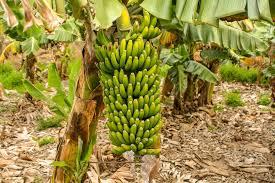
Migomba mingi ya ndizi yanaonekana yamepandwa kwenye shamba kubwa. Ya mbele kabisa kuna kundi kubwa la ndizi lililomea na kukomaa. Ardhi ina matawi ya ndizi yanayoendelea kuoza na kuwa kama mbolea.